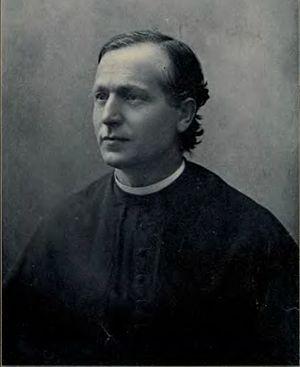
Andrej Hlinka est un prêtre catholique et homme politique slovaque, né le 27 septembre 1864 à Černova et mort le 16 août 1938.